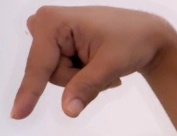
ASL sign: Q